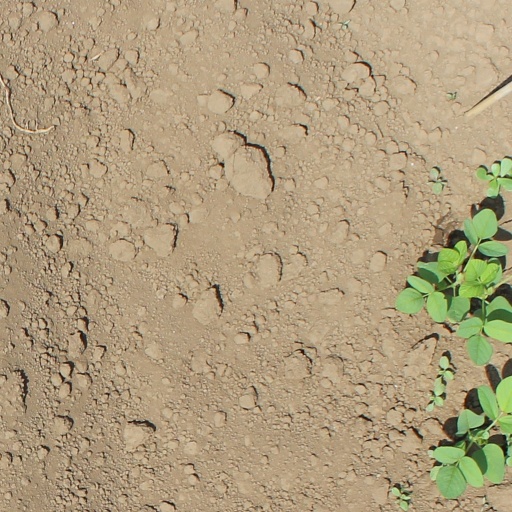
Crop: soybean